List of solar eclipses visible from the United States

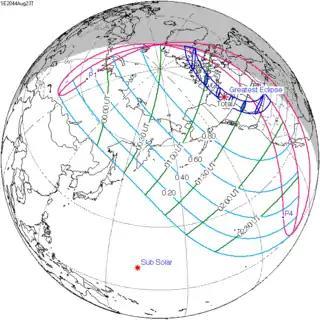
The path of the next total solar eclipse to cross Montana on August 23, 2044.

From 1900 to 2100, the state of Louisiana will have recorded a total of 84 solar eclipses, three of which are annular eclipses and four of which are total eclipses. The three annular solar eclipses occurred on November 22, 1919; April 7, 1940; and May 30, 1984. One total solar eclipse occurred on June 8, 1918, and the remaining three will occur on August 12, 2045; March 30, 2052; and May 11, 2078.